Egg salad

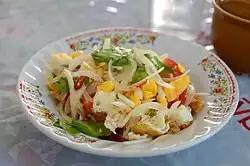
"Yam khai dao": a spicy Thai salad made with fried egg

Egg salad can be made creatively with any number of other cold foods added. Bacon, bell pepper, capers, cheese, cucumber, onions, lettuce, pickle relish, pickles, and ketchup are common additional ingredients.